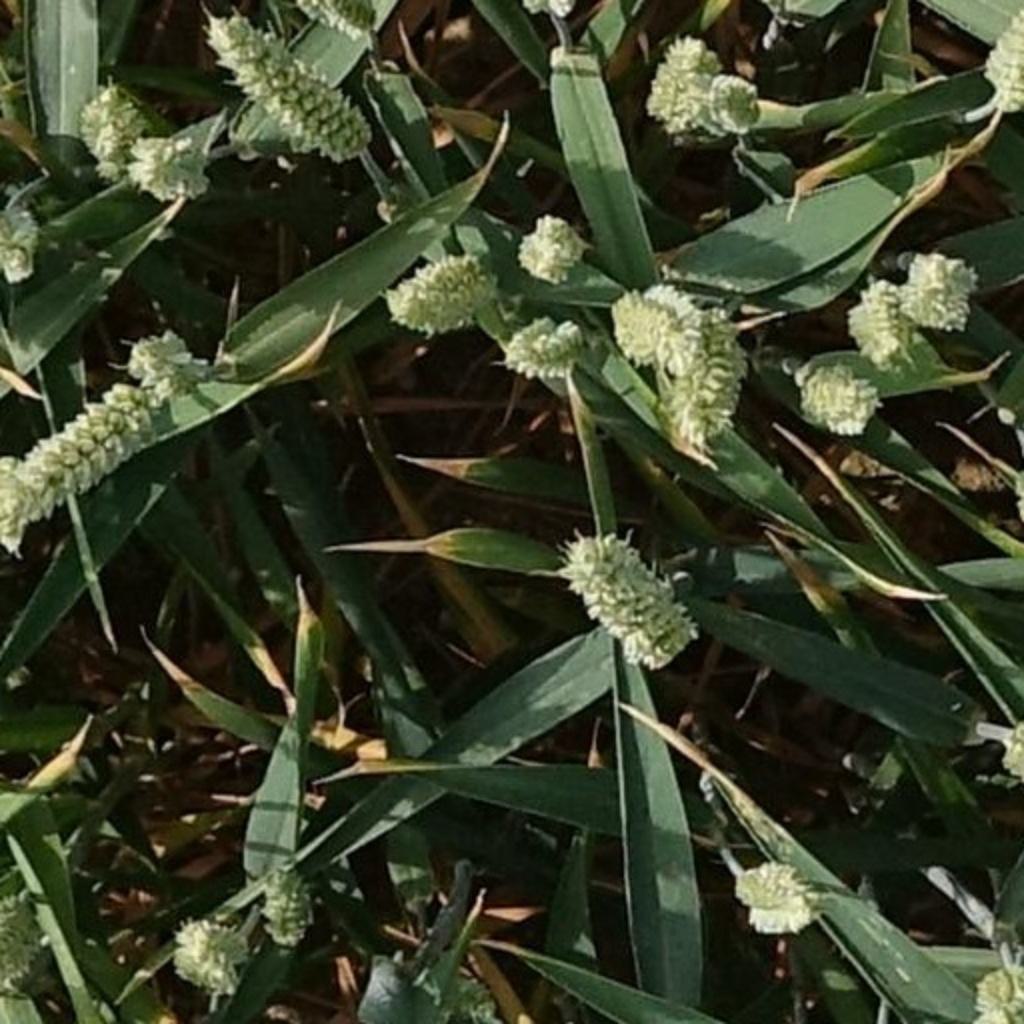
Country: France
Location: Mons
Wheat development stage: Filling